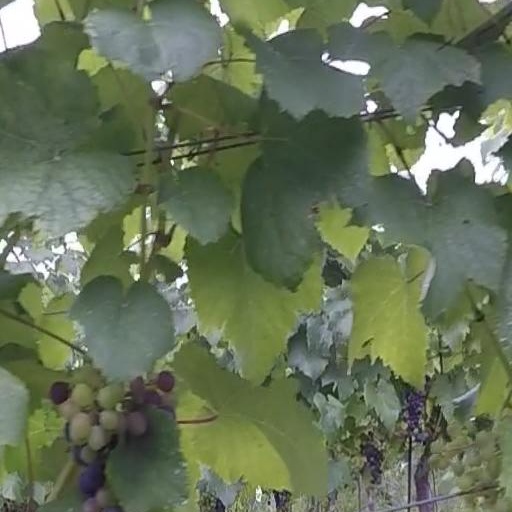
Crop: grape